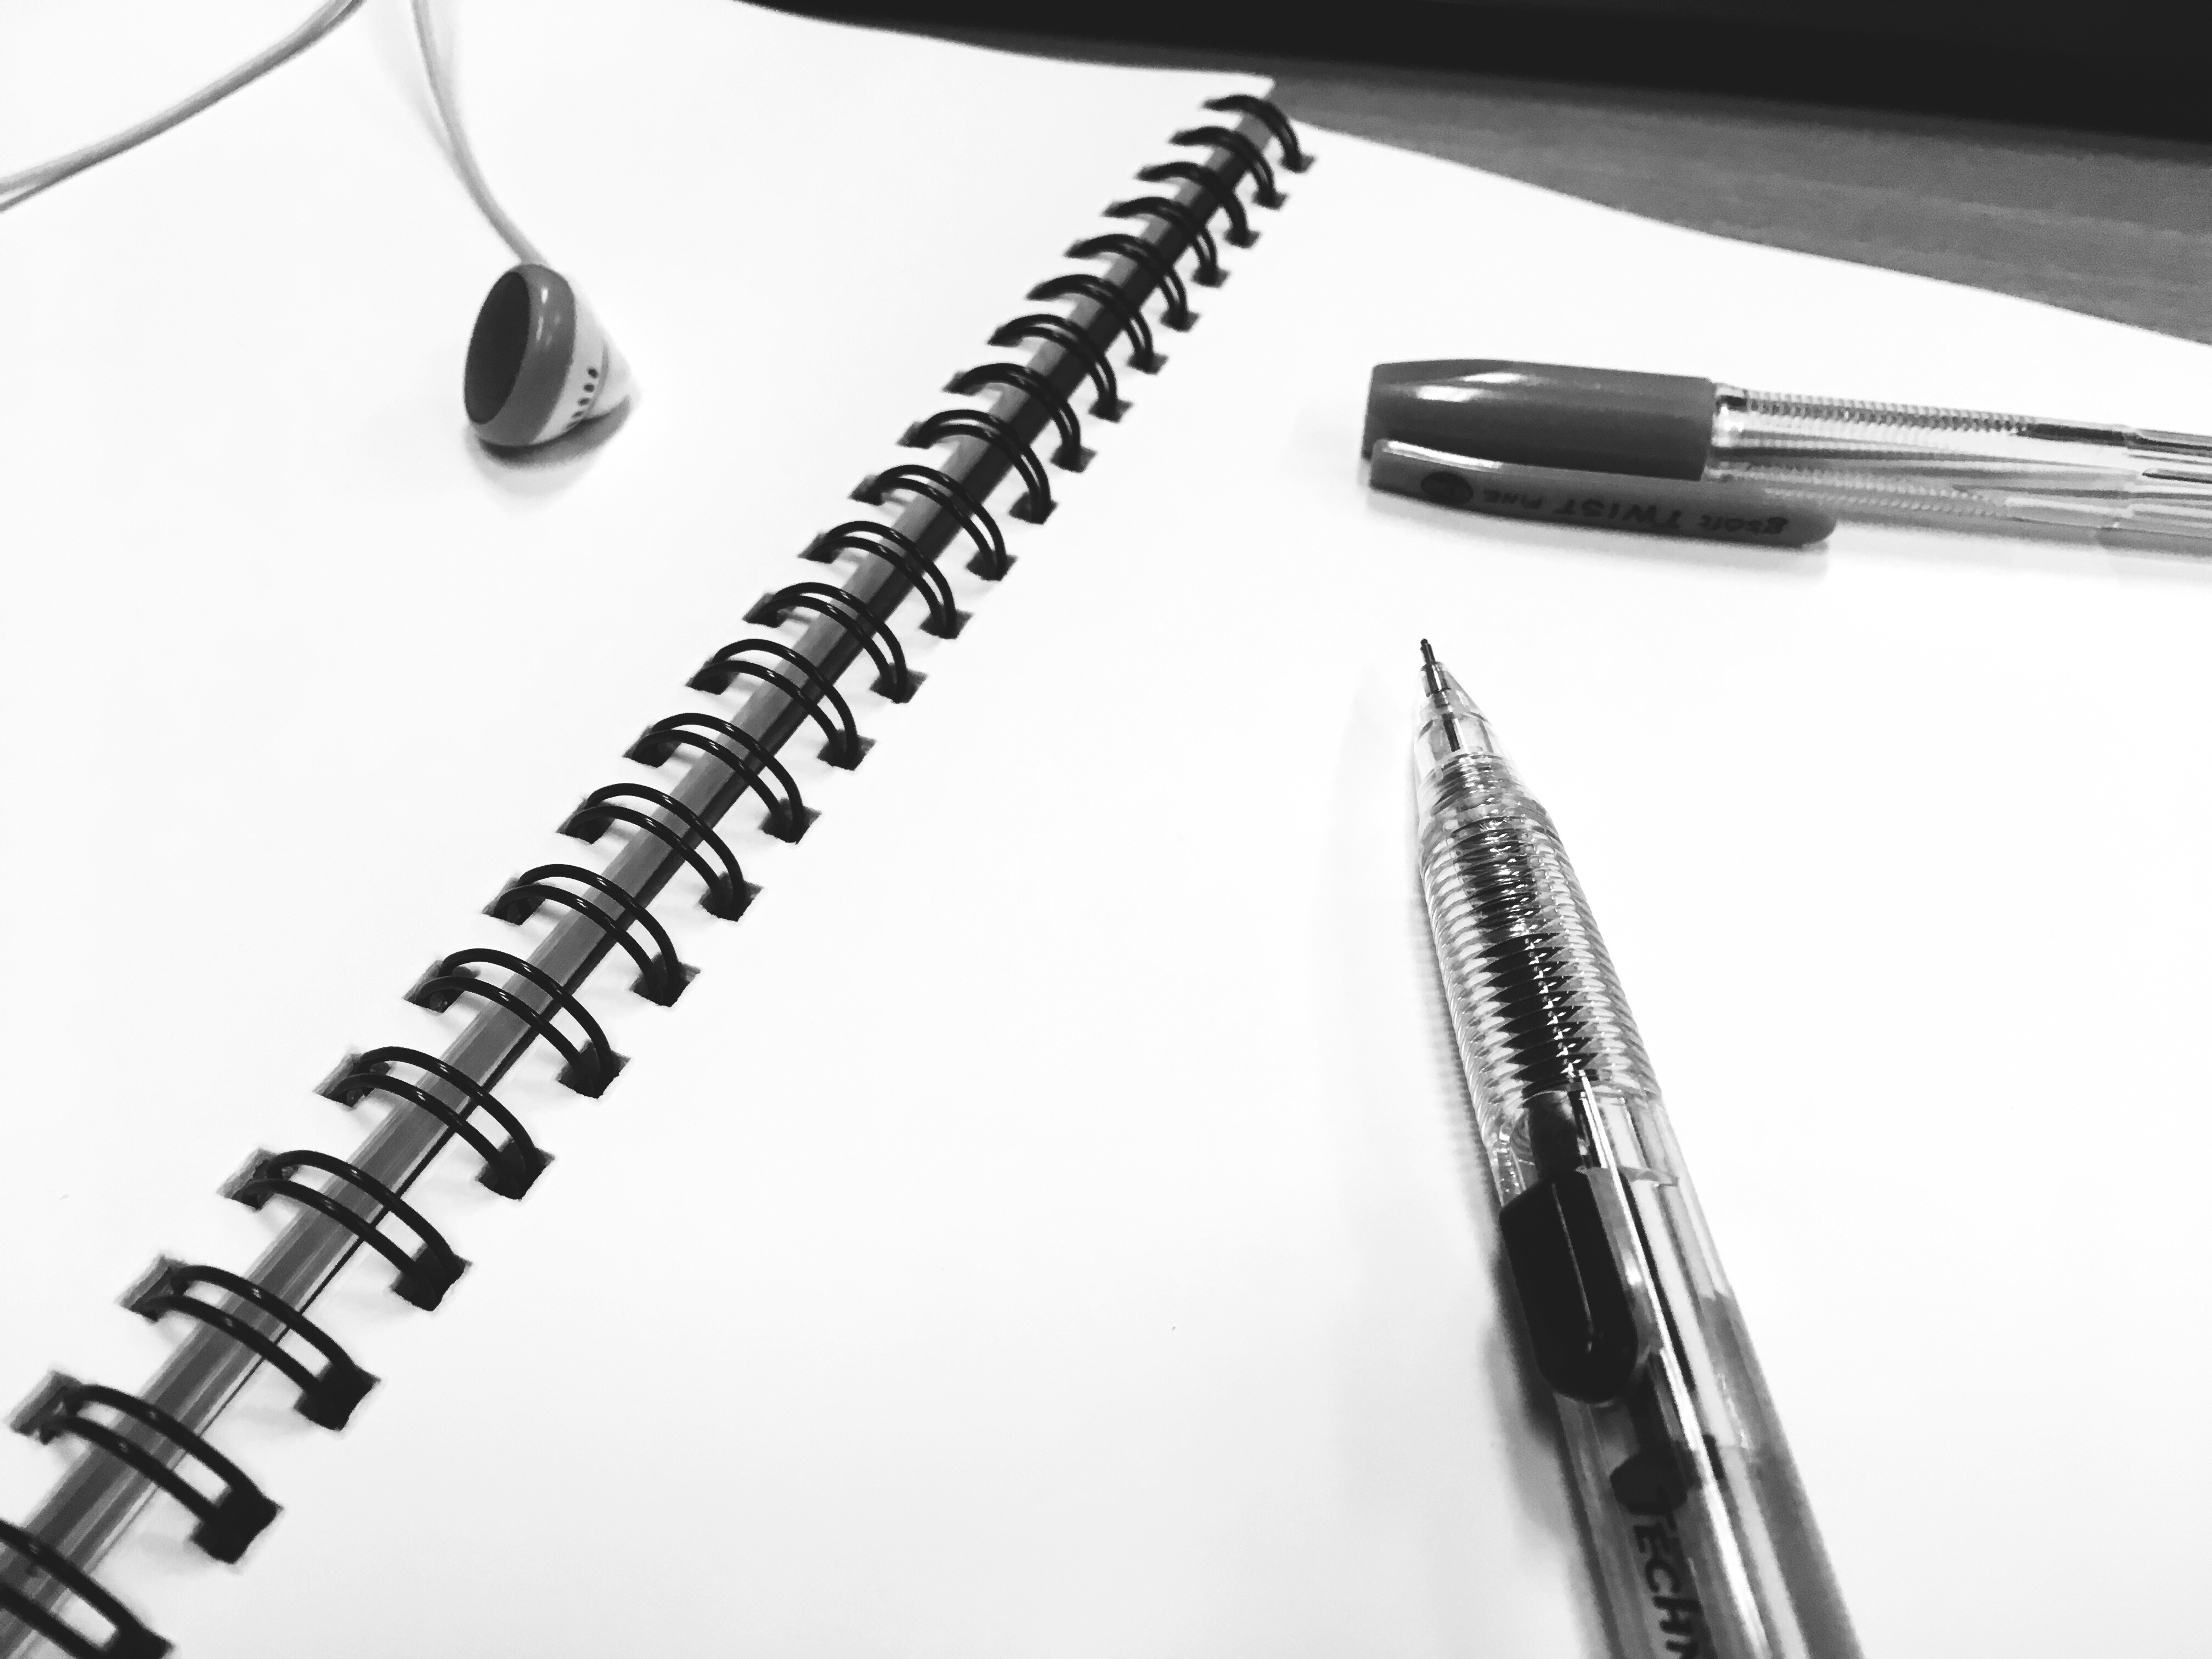
pencil, pen, office, note, headphones, school, document, mascara, cosmetics, to write, the record books, study of, literary works